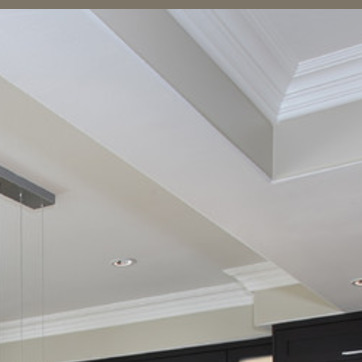
Material: painted